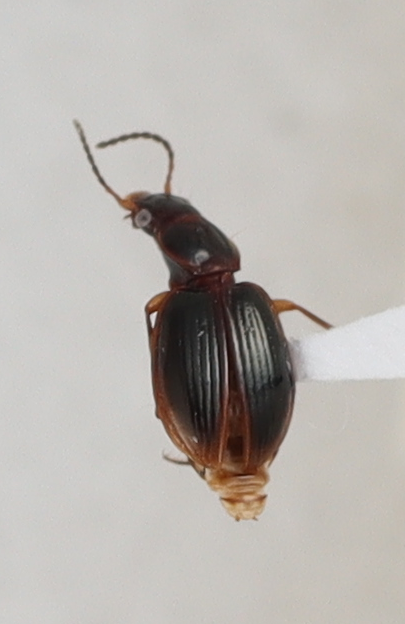
Scientific name: Mecyclothorax konanus
Plot: 6
Trap: E
Collected: 20190814